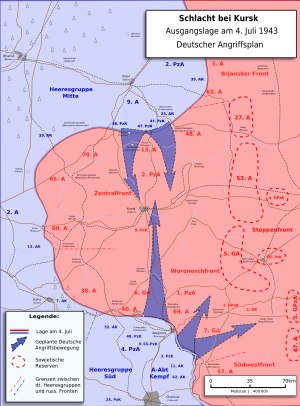
Panserslaget ved Kursk / Baggrund / Tyske planer og forberedelser
Den tyske angrebsplan
Panserslaget ved Kursk var et slag under 2. verdenskrig mellem tyske og sovjetiske styrker på Østfronten nær Kursk i Sovjetunionen i juli og august 1943. Den tyske offensiv havde kodenavnet Operation Citadel og førte til et af de største panserslag i historien, Slaget ved Prokhorovka. Den tyske offensiv blev imødegået af to sovjetiske modoffensiver, Operation Polkovodets Rumjantsev og Operation Kutuzov. For tyskerne var slaget den sidste strategiske offensiv, de var i stand til at gennemføre på Østfronten. For Sovjetunionen gav den afgørende sejr for Den Røde Hær det strategiske initiativ i resten af krigen.